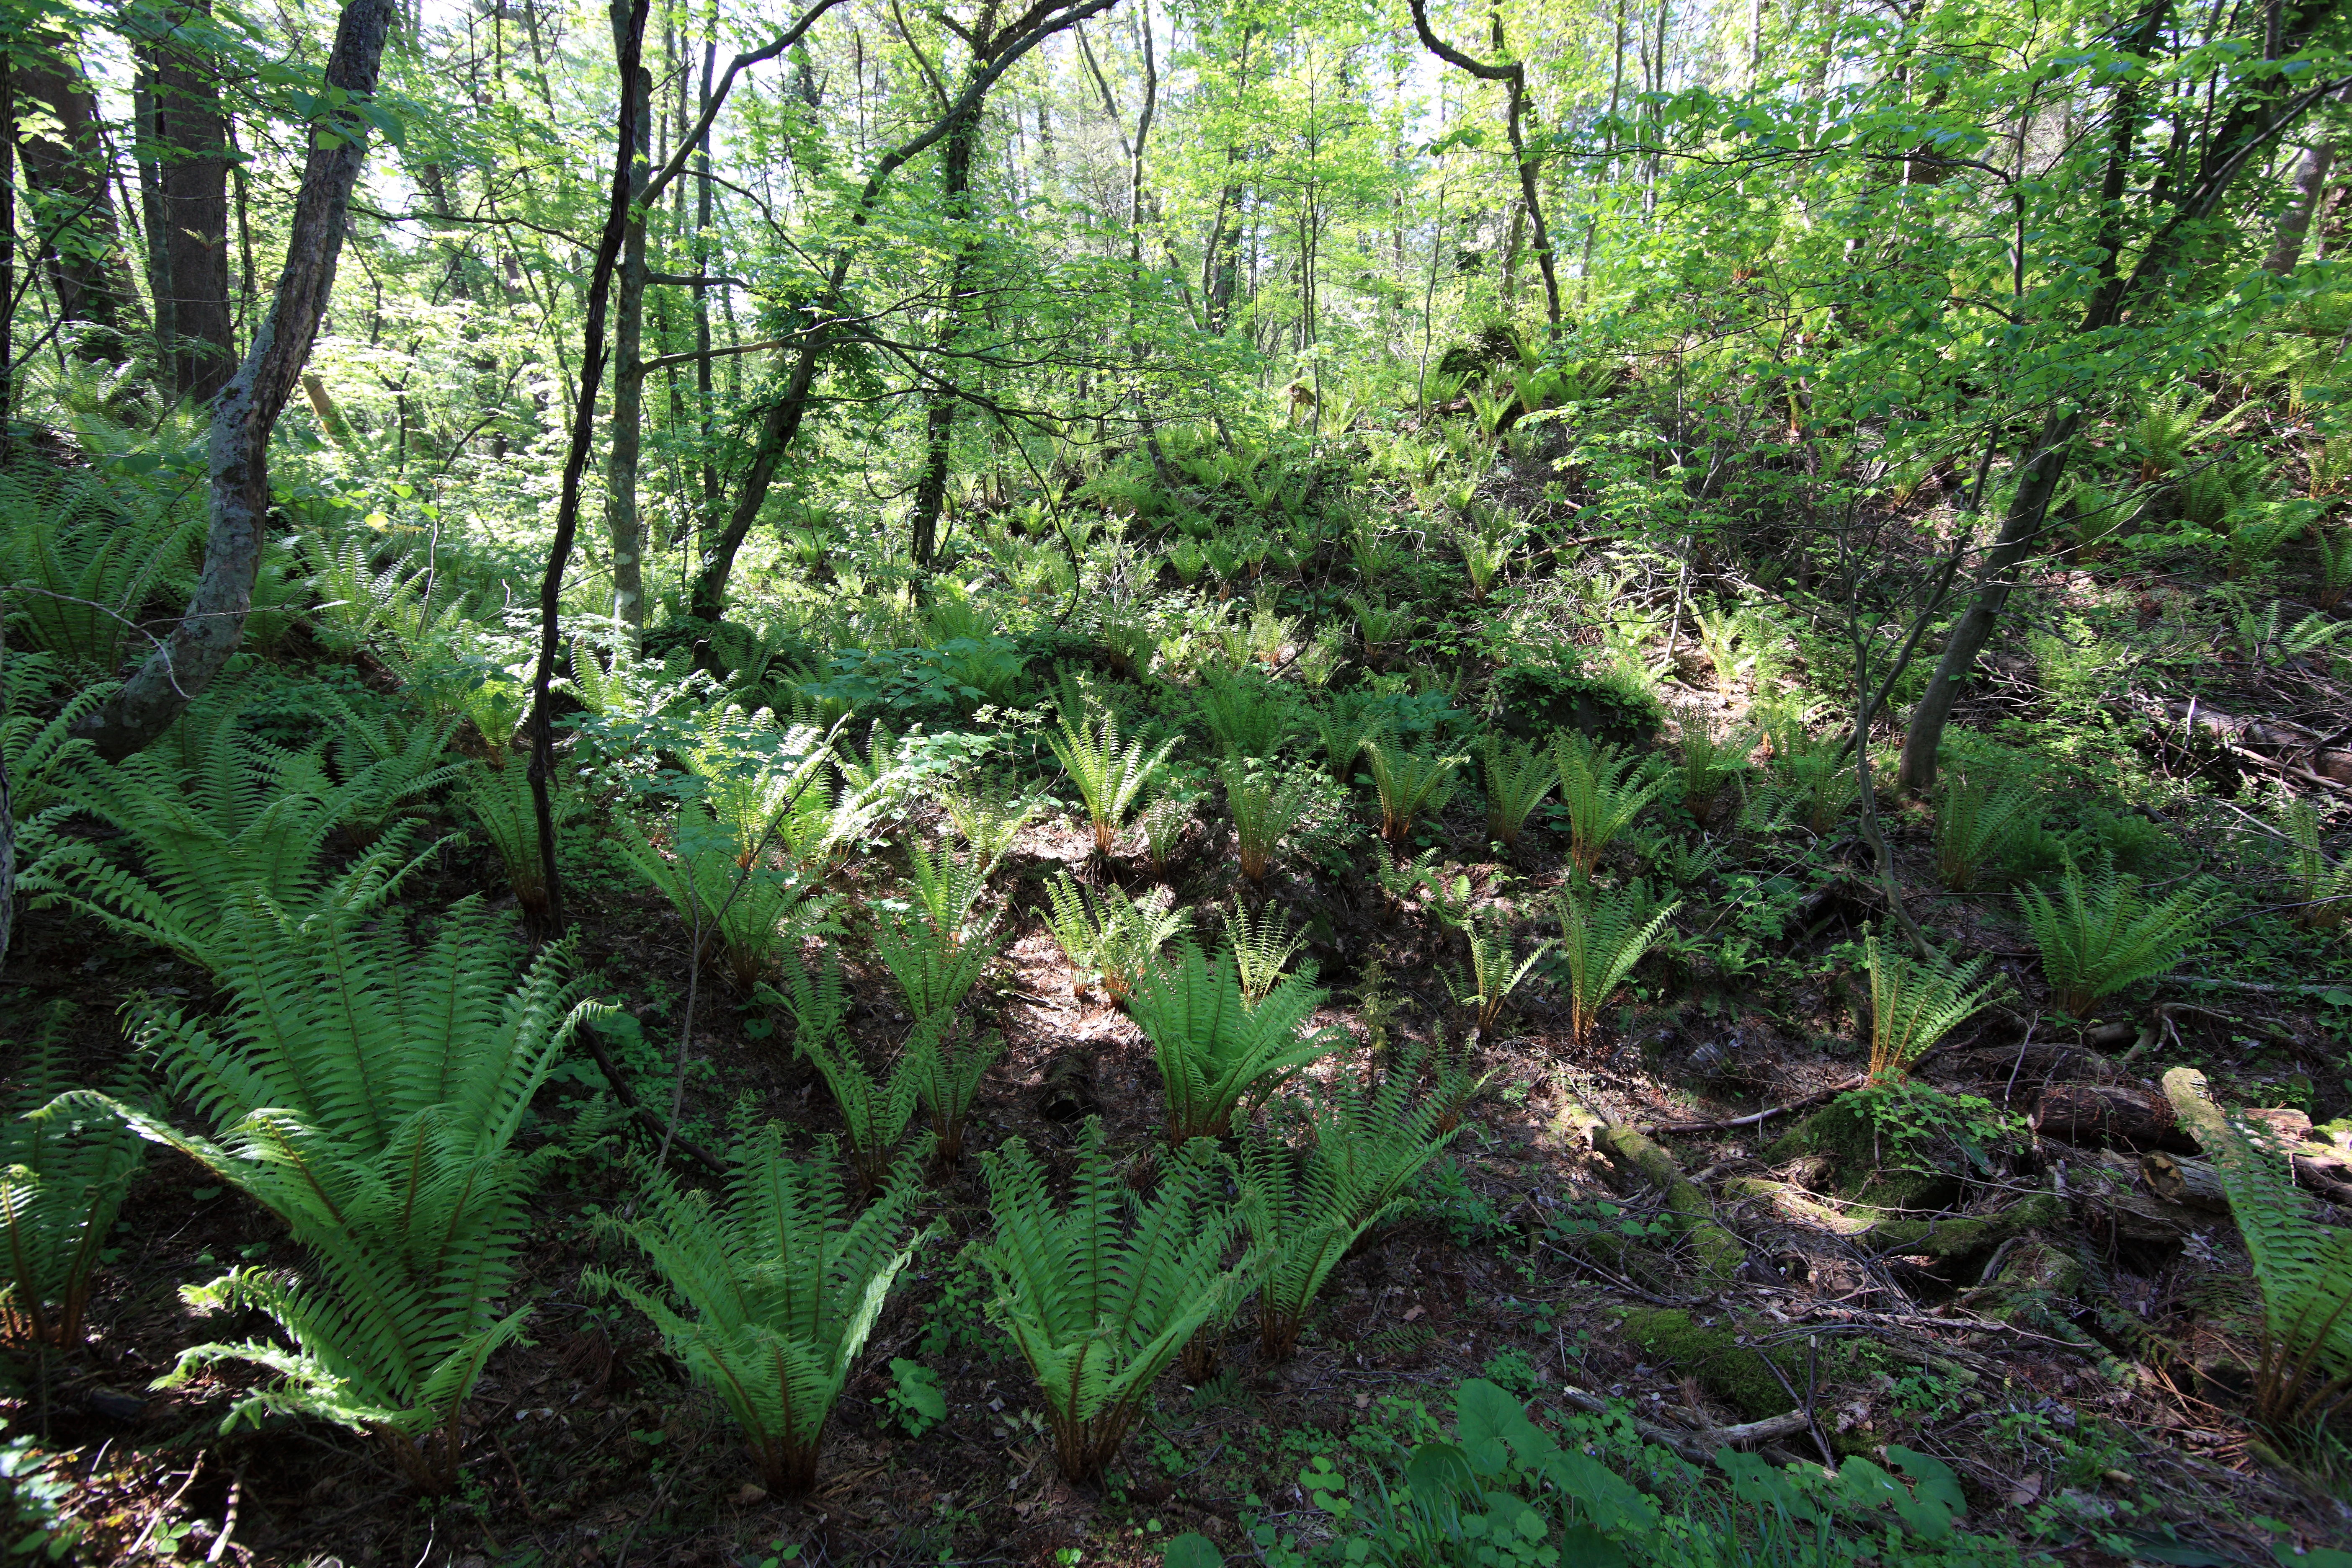
forest, swamp, wilderness, trail, flower, stream, high, jungle, botany, garden, flora, fern, cool image, vegetation, rainforest, 5d, hires, woodland, habitat, i, markii, ecosystem, hi, res, resolution, fukushima, goshikinuma, yamagun, nature reserve, biome, old growth forest, natural environment, temperate broadleaf and mixed forest, temperate coniferous forest, ferns and horsetails